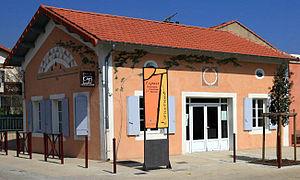
Cheval-Blanc est une commune française, située dans le département de Vaucluse en région Provence-Alpes-Côte d'Azur.